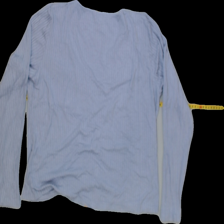
View: back
Type: Blouse
Category: Ladies
Brand: Lindex
Colors: Purple
Material: 100%viscose
Pattern: Plain
Cut: Regular, V-collar
Size: XL
Season: All
Trend: No trend
Stains: No
Price range: <50
Recommended usage: Reuse